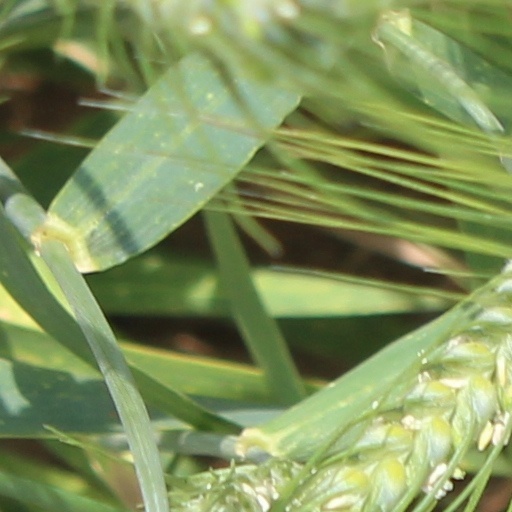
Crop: wheat